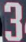
Number: 3